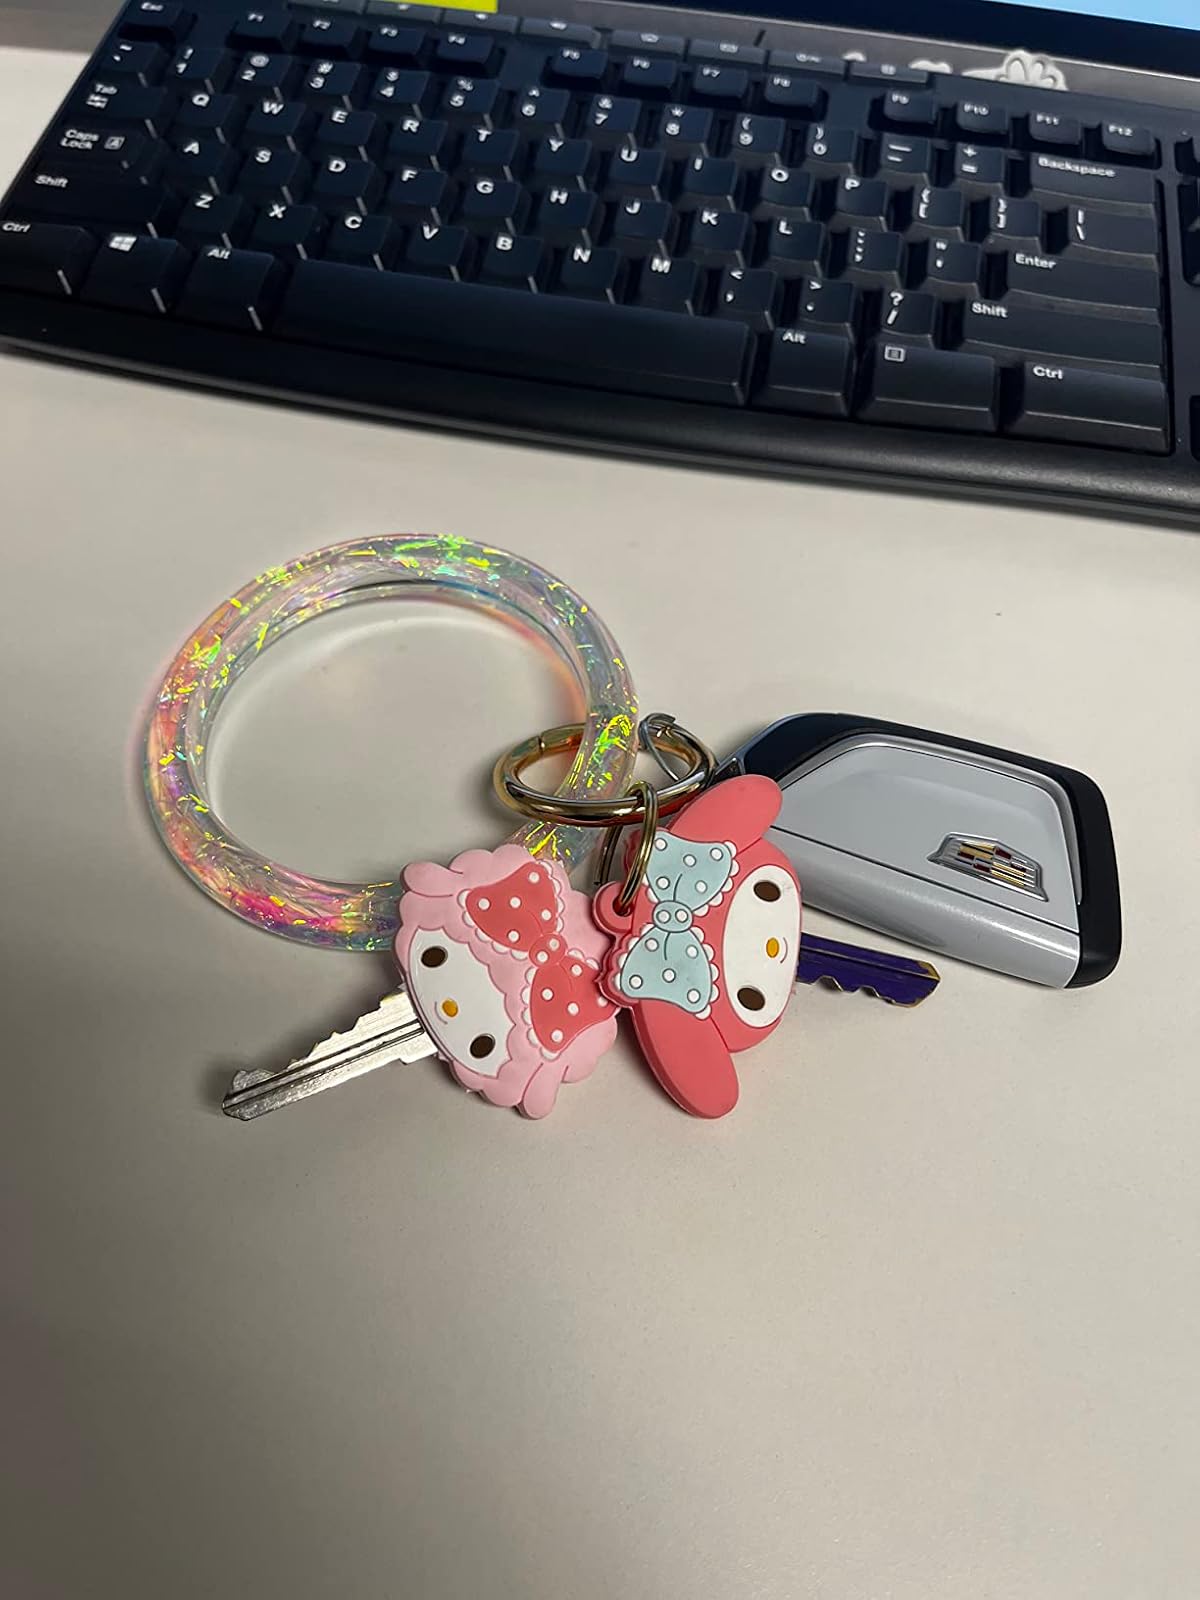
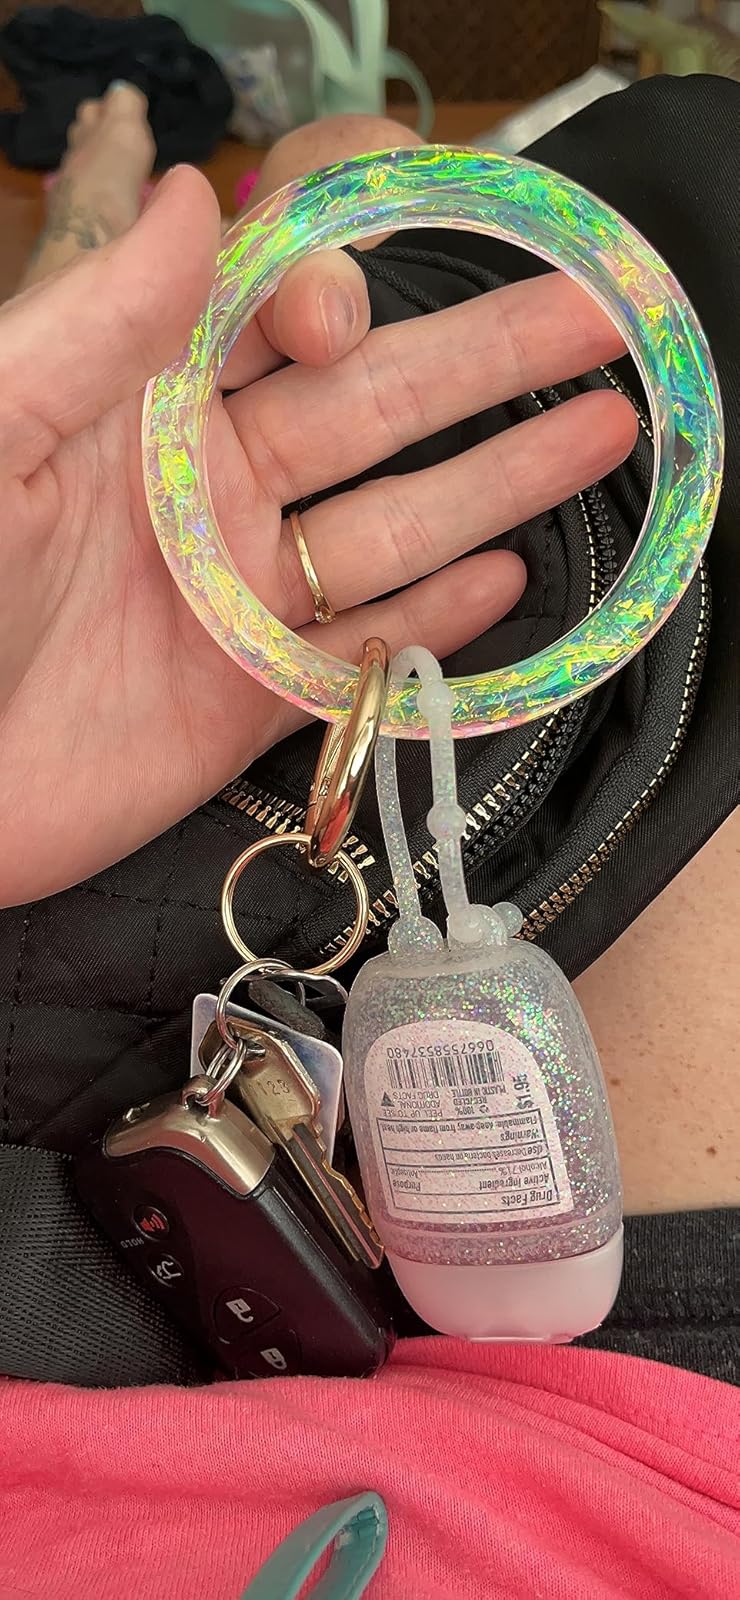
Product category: accessories_keychain
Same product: yes